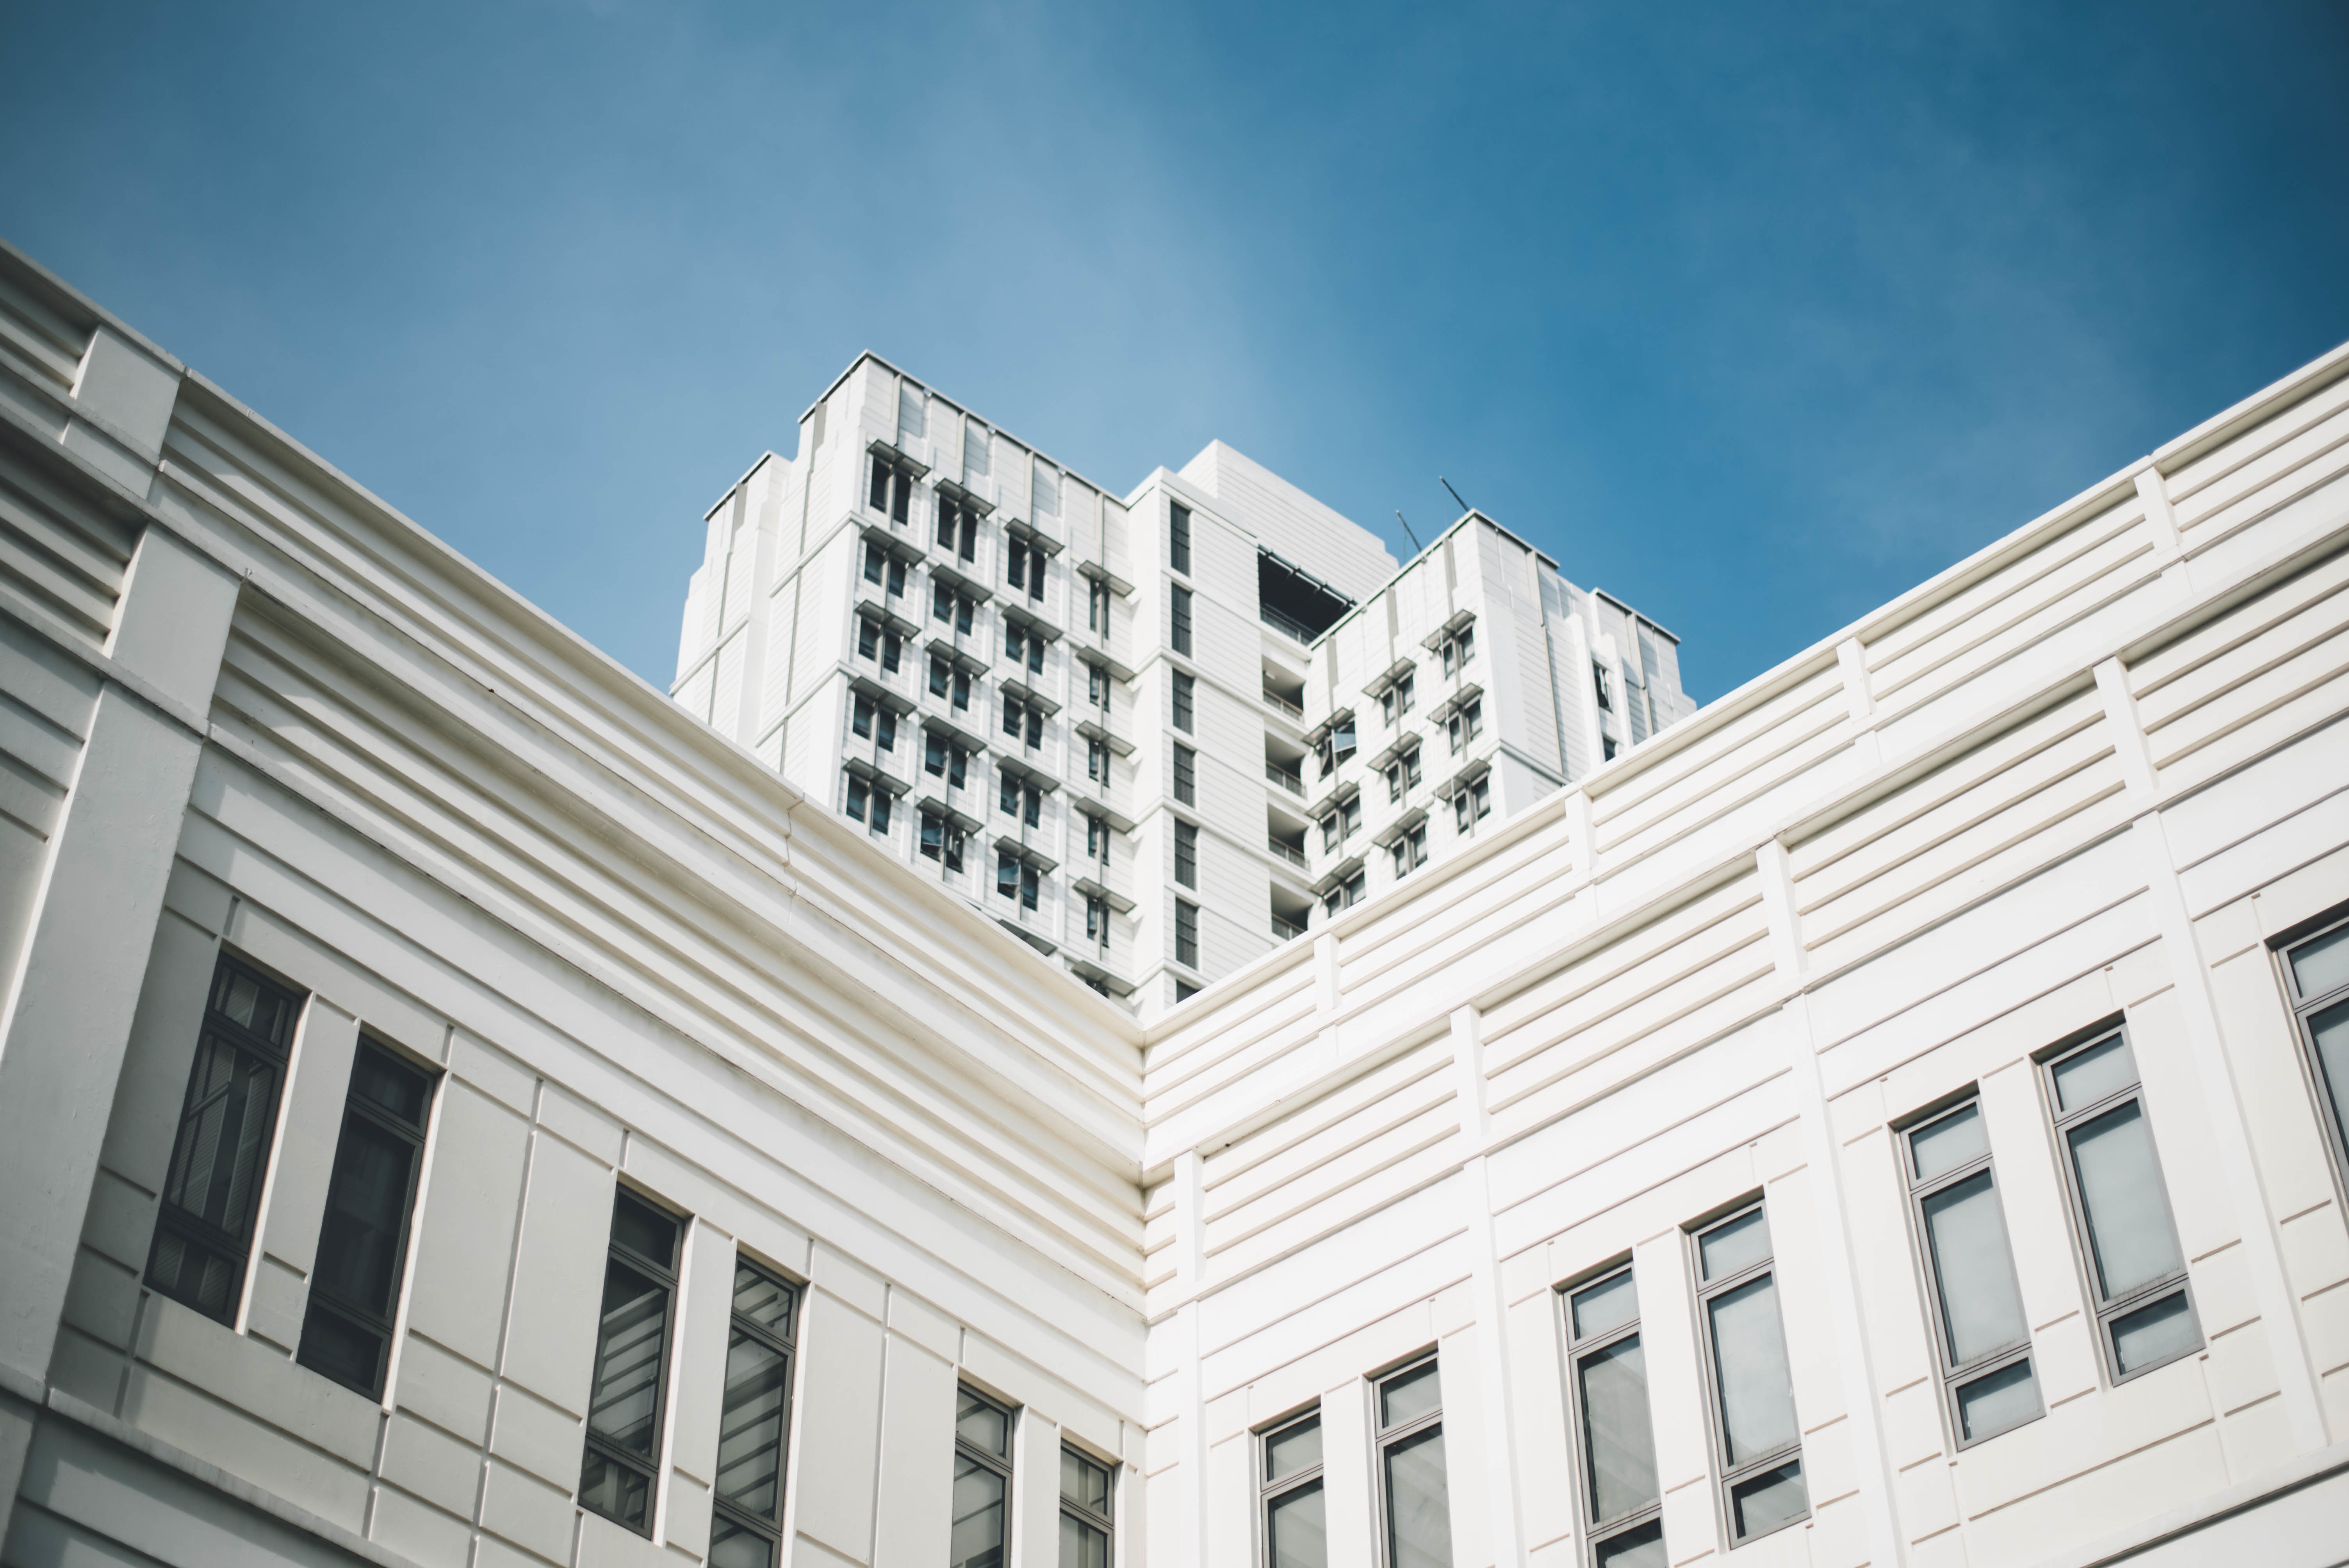
architecture, house, building, home, skyscraper, downtown, facade, tower block, design, headquarters, siding, condominium, neighbourhood, residential area